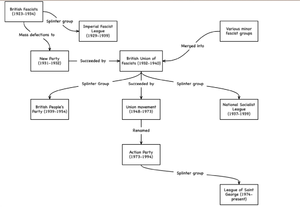
Le fascisme britannique est la forme de fascisme promue par certains partis et mouvements politiques au Royaume-Uni. Il s'agit en fait de nationalisme britannique avec des aspects du fascisme italien et du nazisme.